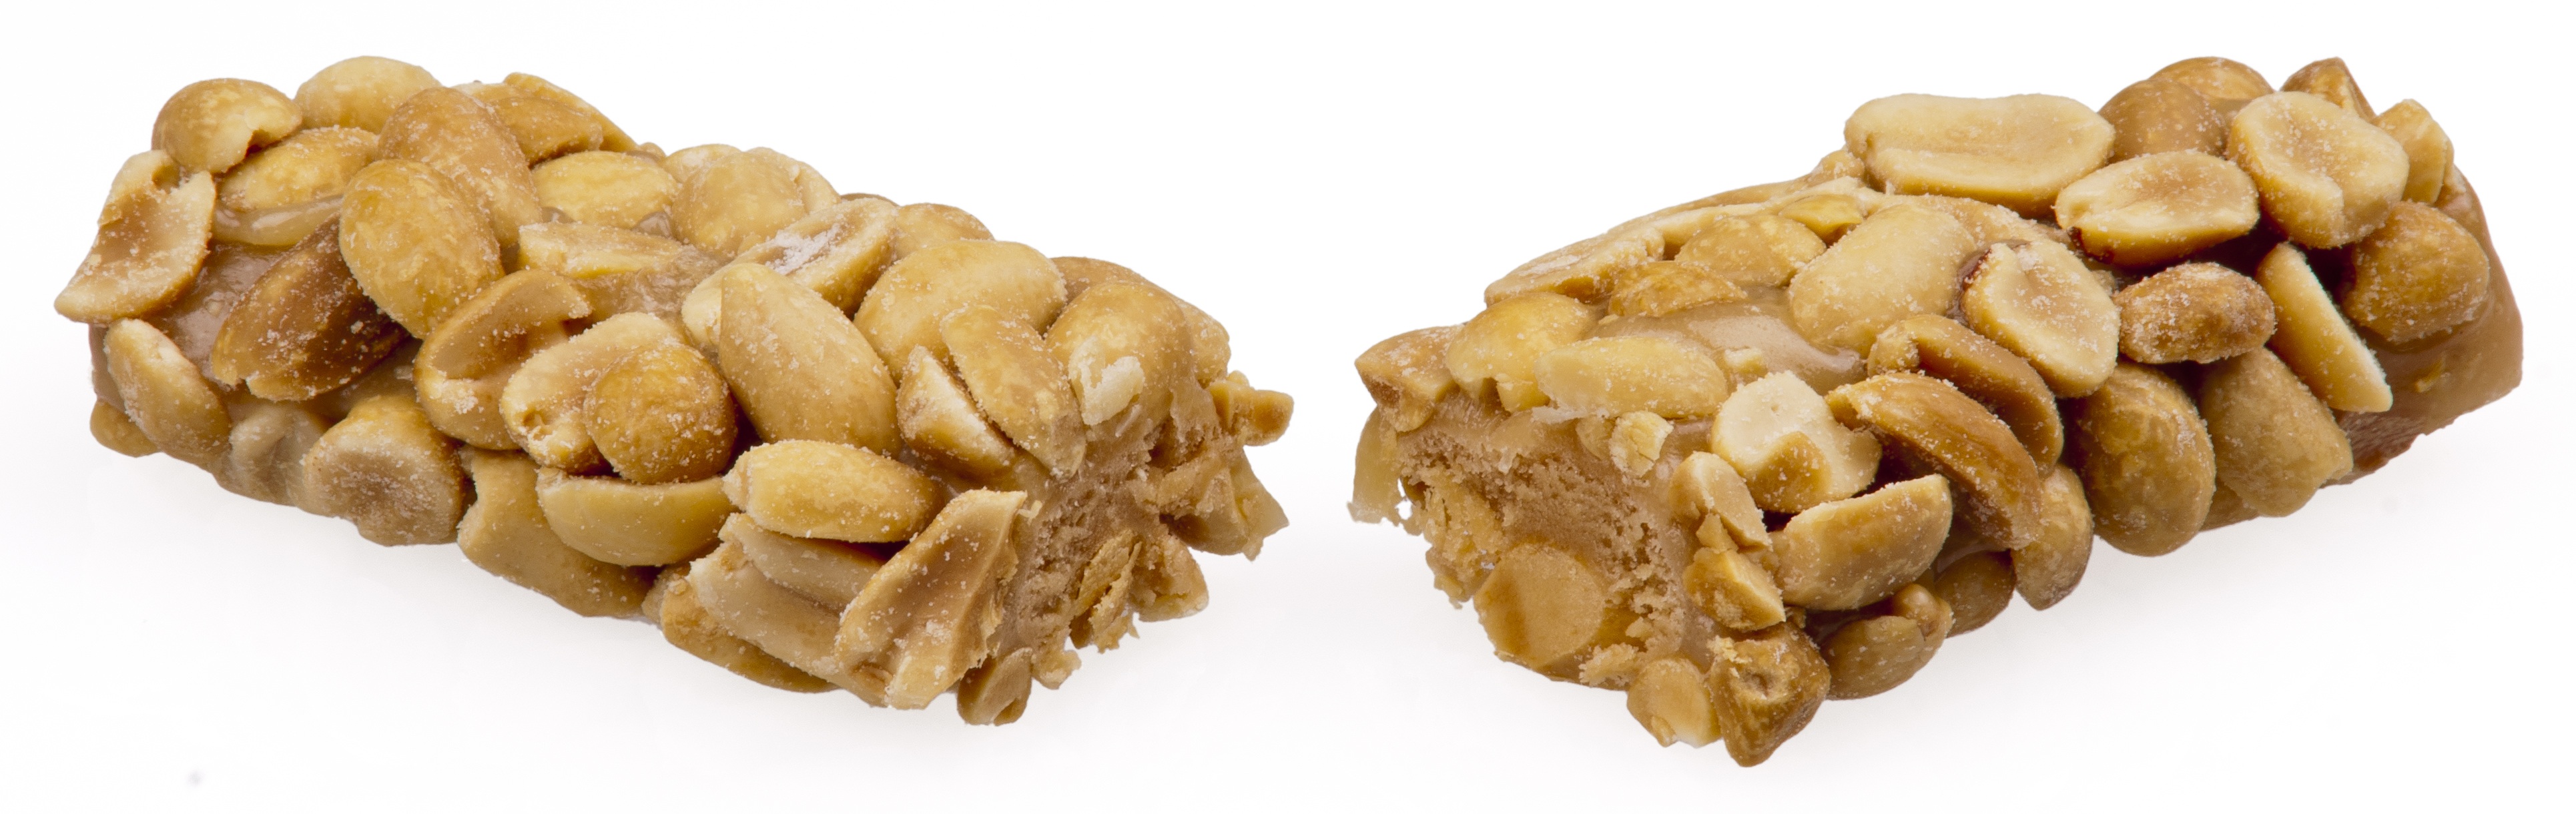
plant, sweet, food, produce, broken, nut, chocolate, delicious, sugar, candy, diet, flowering plant, unhealthy, payday, grass family, land plant, nuts seeds, tree nuts